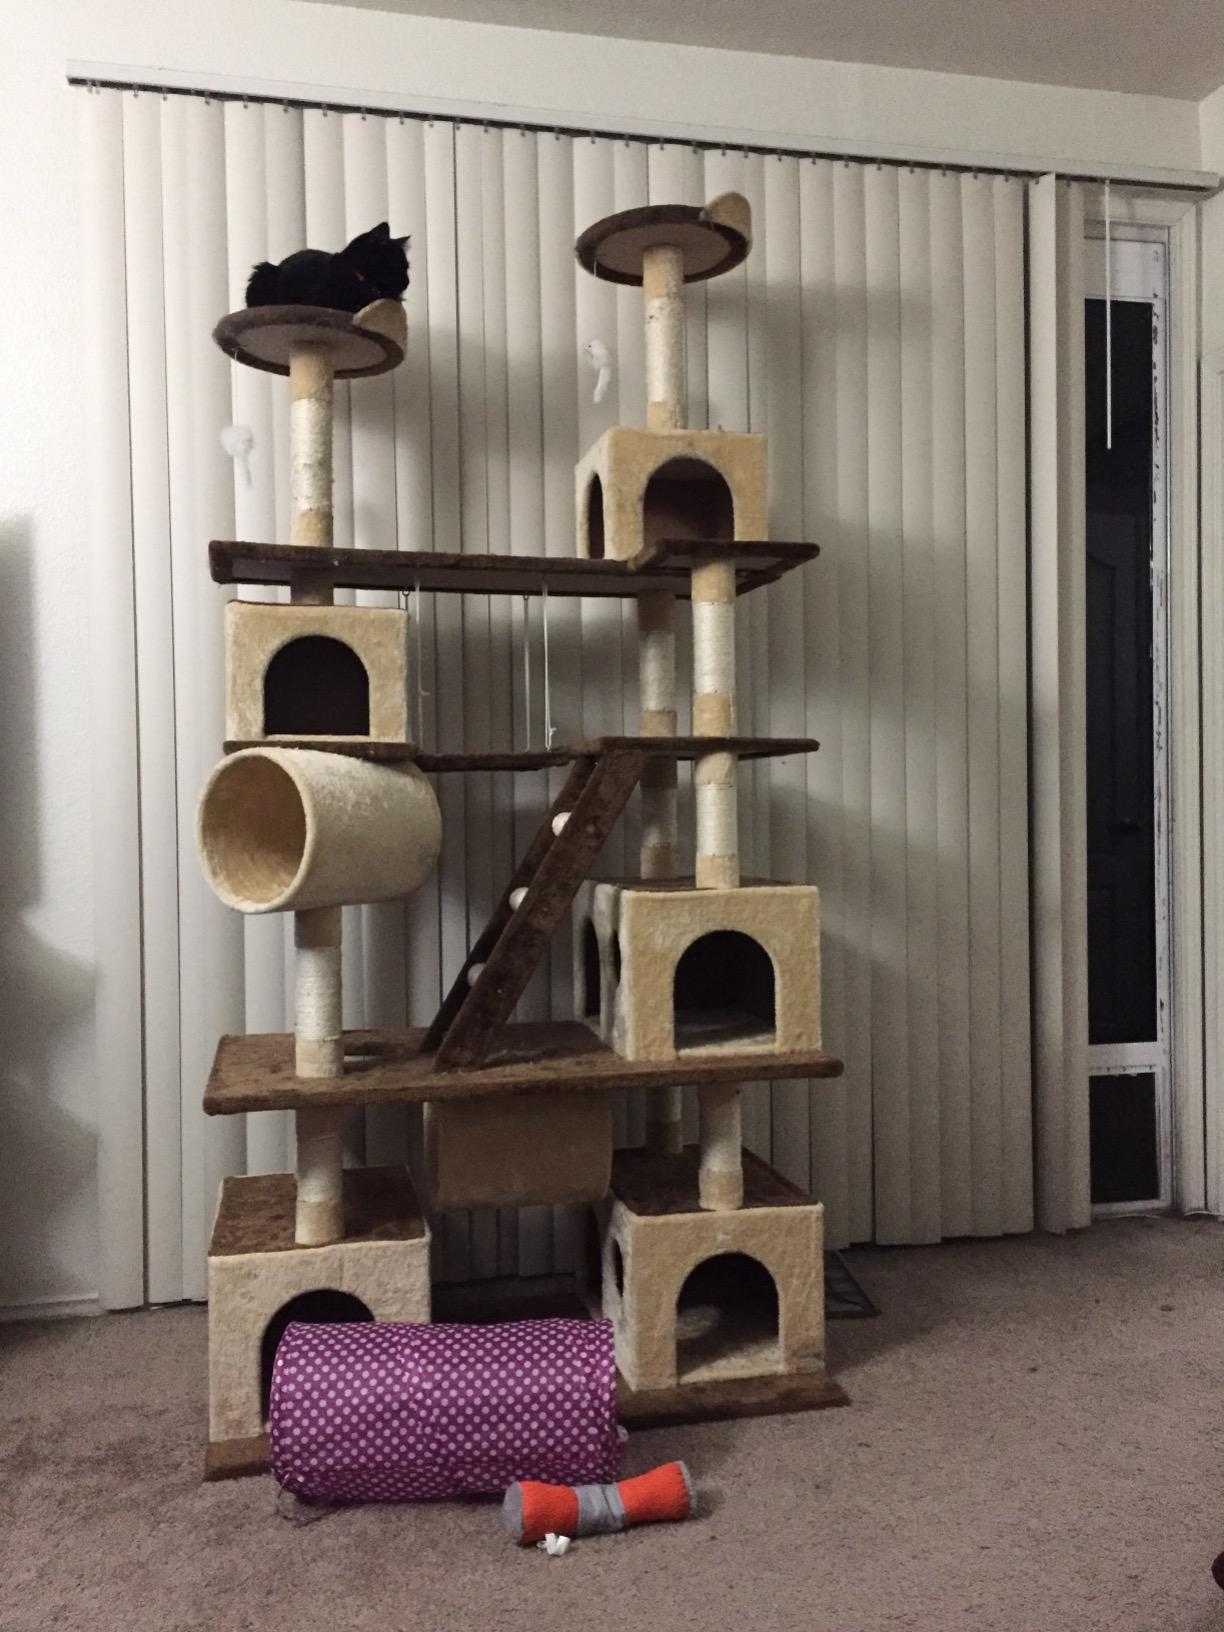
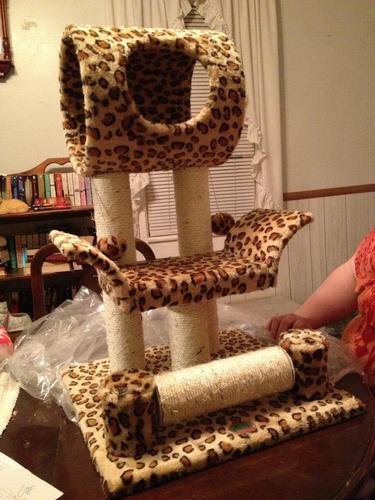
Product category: items_cat tree
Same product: no